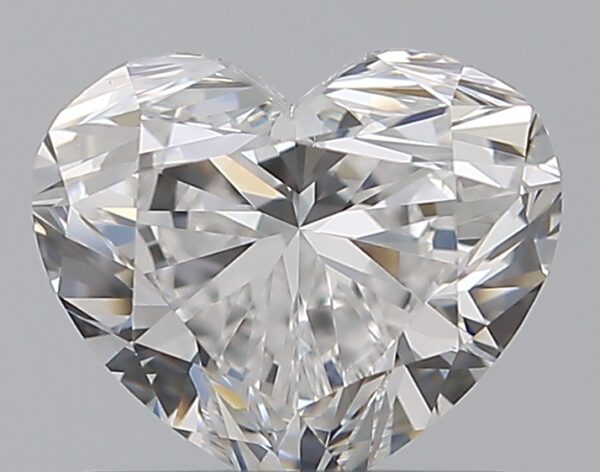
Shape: heart
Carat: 0.73
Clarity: IF
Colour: E
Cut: EX
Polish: EX
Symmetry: VG
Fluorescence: N
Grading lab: GIA
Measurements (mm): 5.27 x 6.2 x 3.56